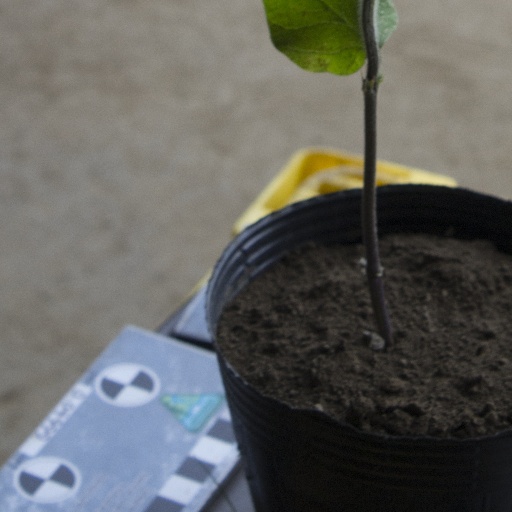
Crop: soybean